Small Potatoes (The X-Files)

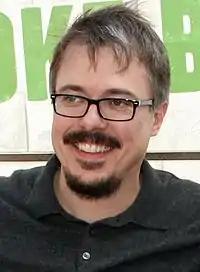

"Small Potatoes" was written by Vince Gilligan, who prior to working on "The X-Files" had worked on the script for a number of comedy movies. When devising this episode, Gilligan thus decided to return to his roots and write a humorous episode. Gilligan's rationale was two-fold: First, he did not want to become known for only writing dark episodes. Second, he wanted to "lighten up" the rather bleak fourth season, which had featured a number of grim episodes and also introduced a story-arc in which Scully develops cancer. After getting approval from series creator Chris Carter, Gilligan asked former series writer Darin Morgan—who had penned four episodes in the second and third seasons—to play Eddie Van Blundht. In fact, the role was written specifically with Morgan in mind, as Gilligan had seen and was impressed by Morgan's acting in a student film he had made while a student at Loyola Marymount University.